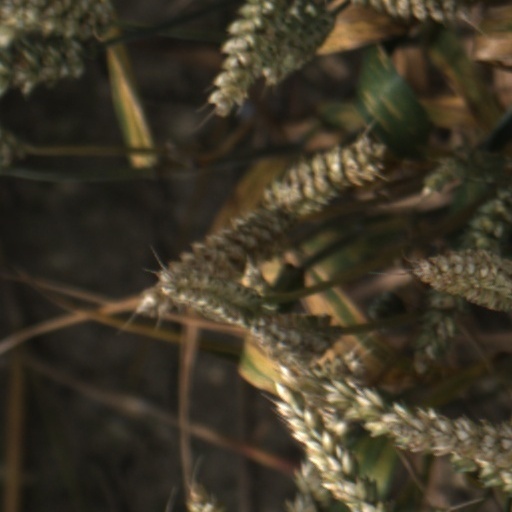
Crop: wheat